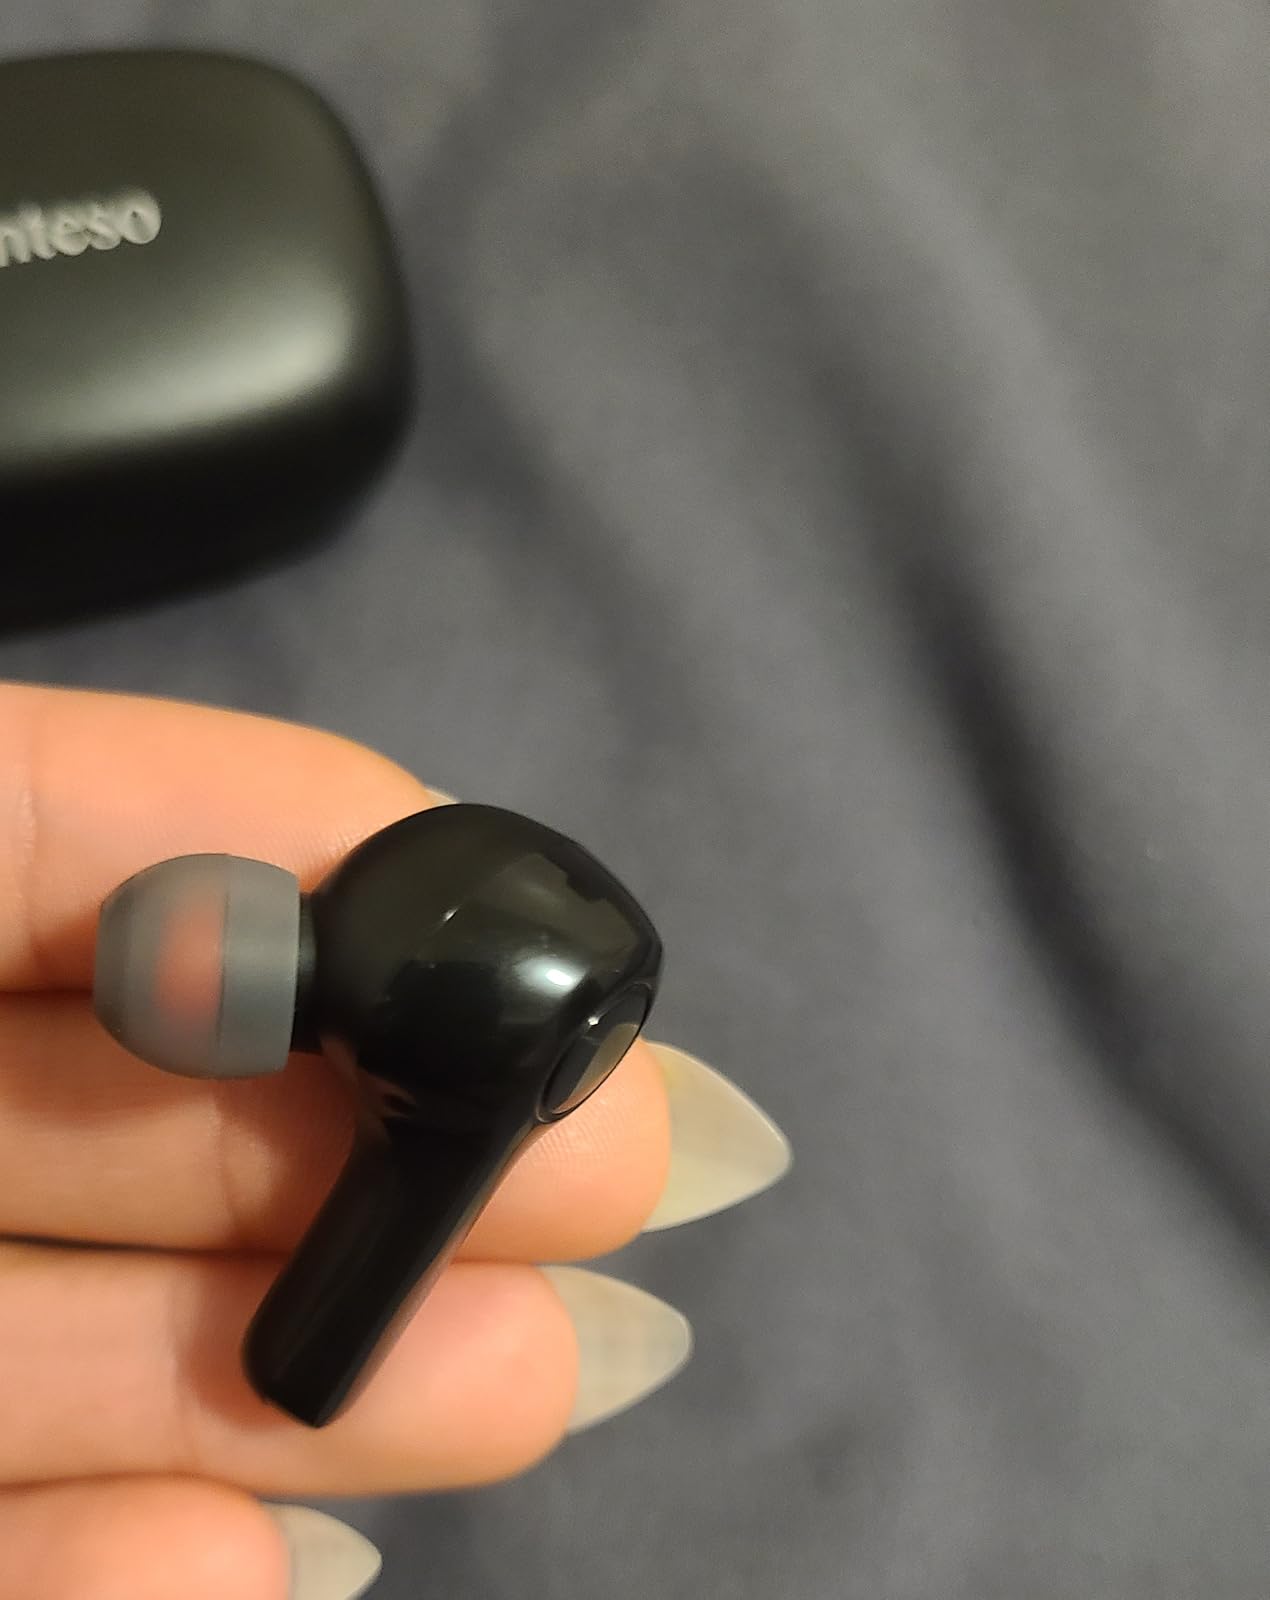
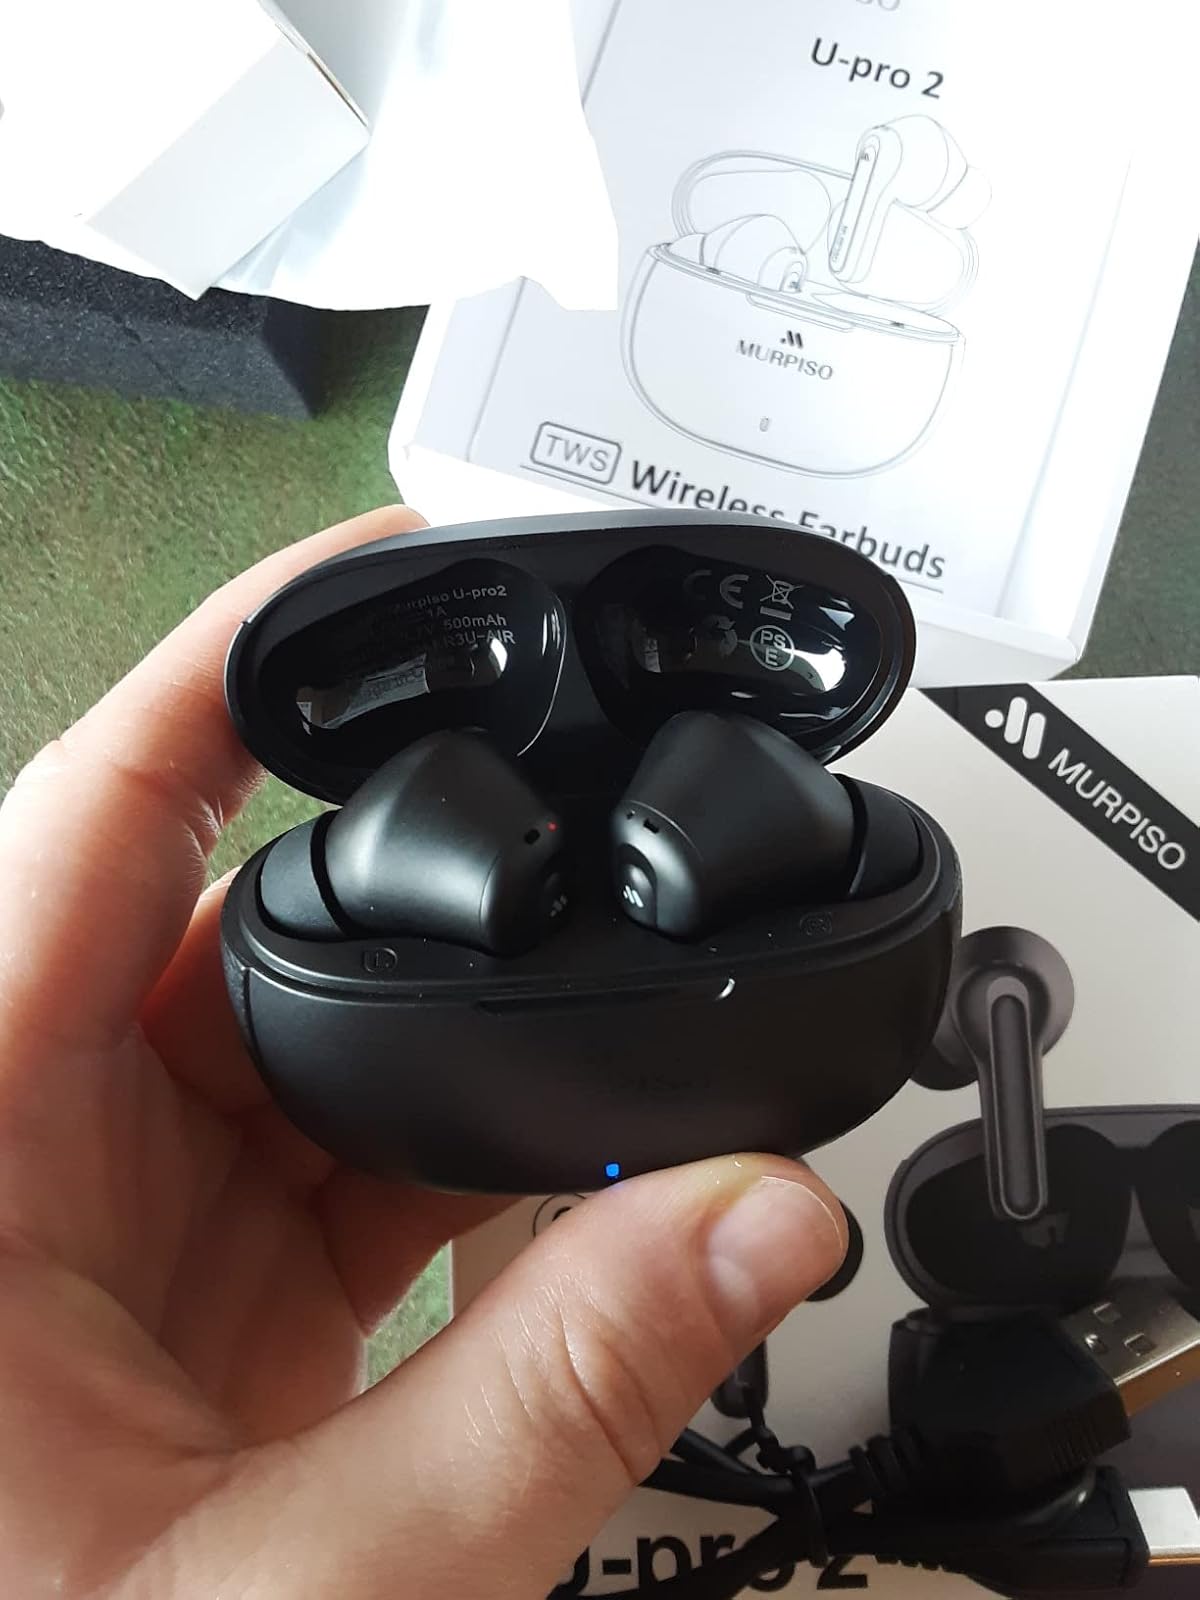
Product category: earbuds
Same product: no